Sport in Reading, Berkshire

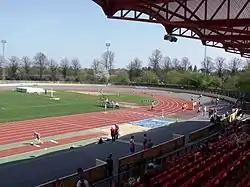
Palmer Park Stadium

Reading is the home of Reading Football Club, an association football club nicknamed "The Royals", formed in 1871. Formerly based at Elm Park, the club plays at the 24,161 capacity Madejski Stadium, named after chairman Sir John Madejski. After winning the 2005–06 Football League Championship with a record of 106 points, Reading F.C. spent two seasons in the Premier League before being relegated to The Championship. During their Premier League first season, they fractionally missed-out on UEFA Cup qualification.